Gregory Meeks

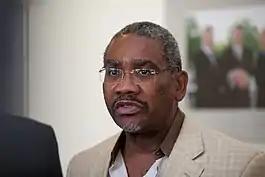
Meeks in June 2012

Citizens for Responsibility and Ethics in Washington (CREW) named Meeks one of the most corrupt members of Congress in 2011. It was subsequently reported that his continuing ethical and criminal probes would cause his premature exit from Congress, but Meeks has denied this. In October 2011, hiphop artist and law school graduate Mike Scala announced his candidacy in the Democratic primary. Meeks won the primary and was reelected in the November general election with 90% of the vote.